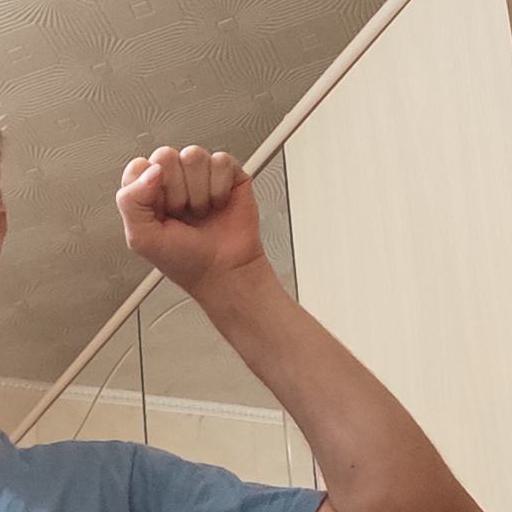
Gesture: fist